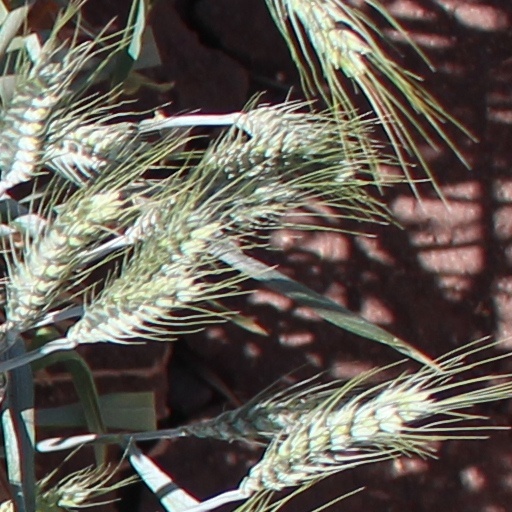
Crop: wheat